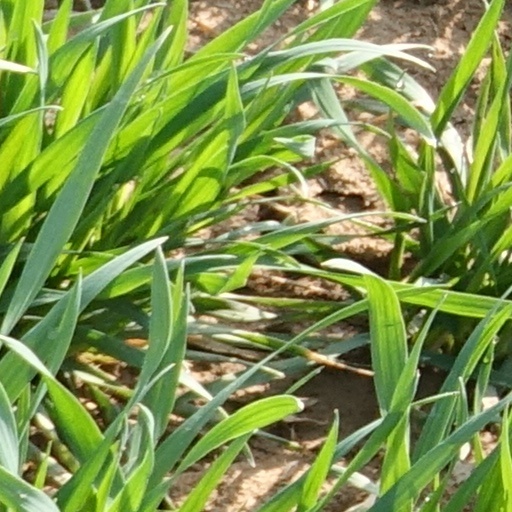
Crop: wheat